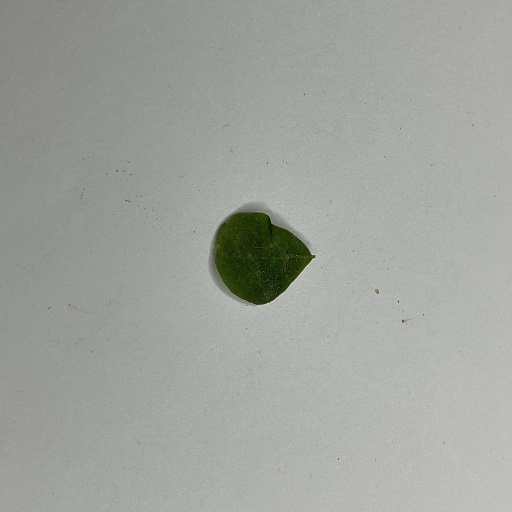
Species: Sojina
Leaf condition: Bacterial Spot